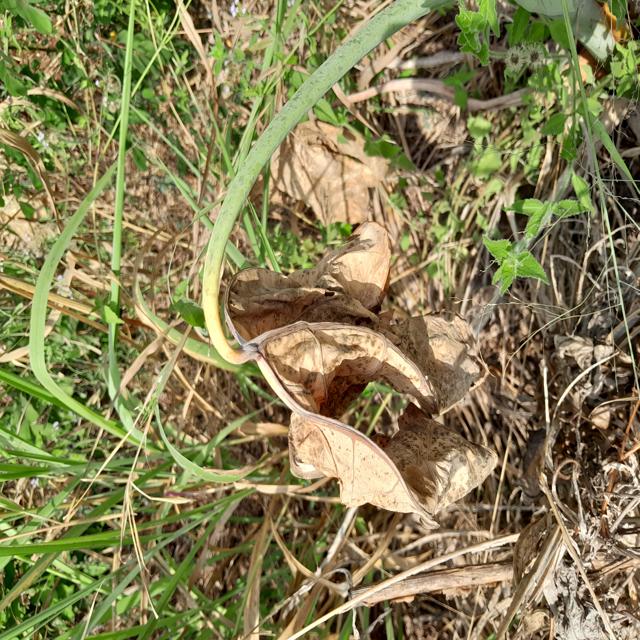
Label: Late_Blight